Marco Hiller

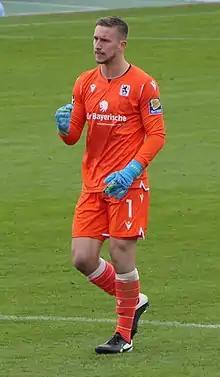
Hiller with 1860 Munich in 2020

Marco Hiller (born 20 February 1997) is a German professional footballer who plays as a goalkeeper.